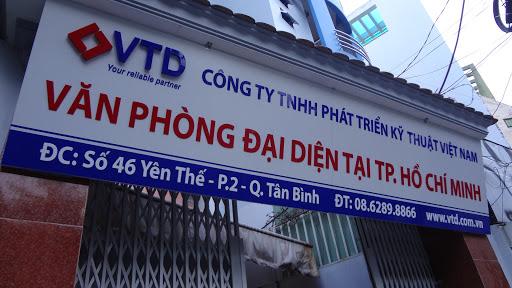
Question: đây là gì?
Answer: đây là một văn phòng đại diện